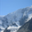
Label: mountain